Answer in natural language. Estimate the real world distances between objects in the image. Which object is closer to black colour tv stand, Television or lowprofile bed with blue bedding? Choose between the following options: lowprofile bed with blue bedding or Television
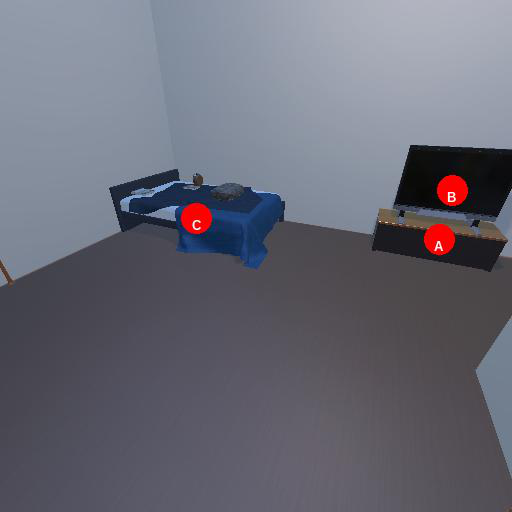
<answer>Television</answer>